Forza d'Agrò

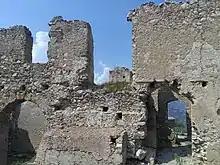
A section of the ruins of Castle Forza d'Agro built in the reign of King Roger I of Sicily

It is not certain if Forza d'Agrò area was first settled by the Sicani or by the Sicels. There may have been a village or commercial port called "Phoinix", while further inland there was a small town named Kallipolis or Agrilla, which was eventually destroyed.